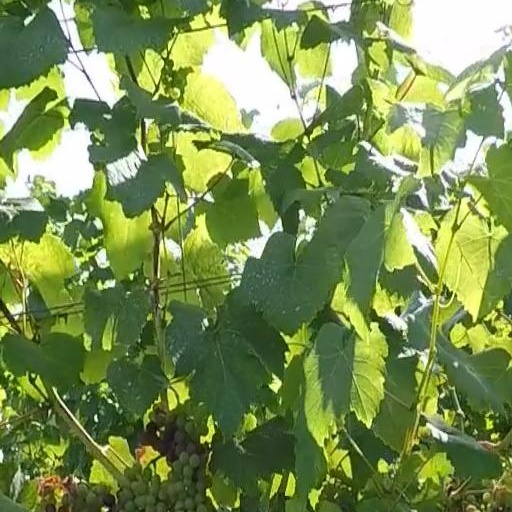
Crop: grape